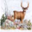
Label: deer